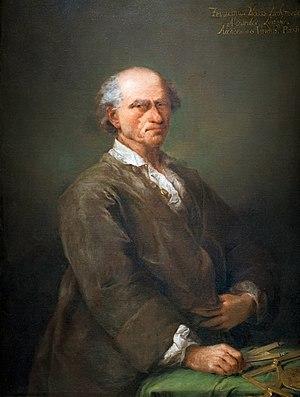
Alessandro ou Messio Falca dit Longhi, né en 1733 à Venise où il est mort le 9 novembre 1813, est un peintre italien et un graveur de l’école vénitienne.
Bartolomeo Ferracina ou Bartholomeo Ferracino, né le 18 août 1692 à Solagna où il est mort le 24 décembre 1777, est un mécanicien, horloger et architecte vénitien.
Ca' Rezzonico est un palais situé à Venise, sur le Grand Canal.